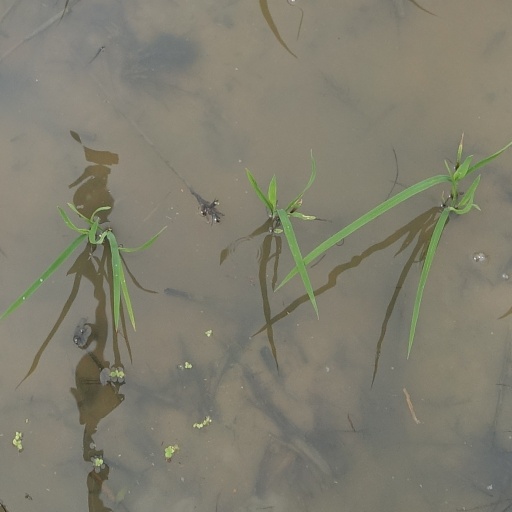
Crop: rice